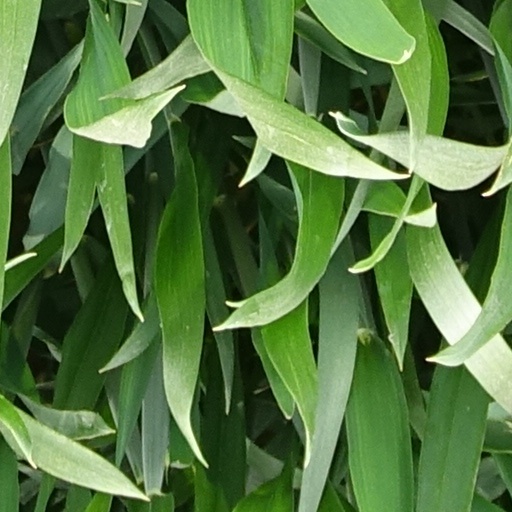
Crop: wheat